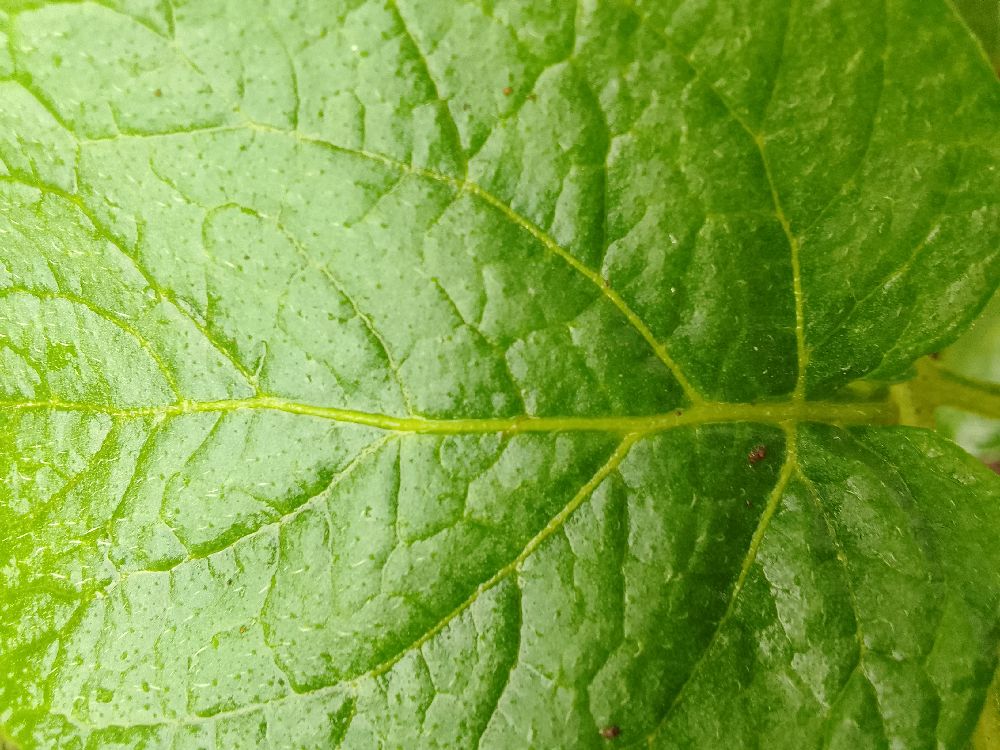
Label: Healthy